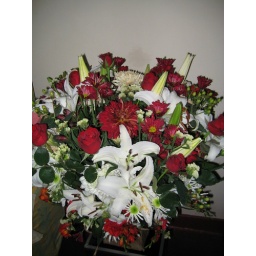
Beautiful fresh flower bouquet from my friend in USA